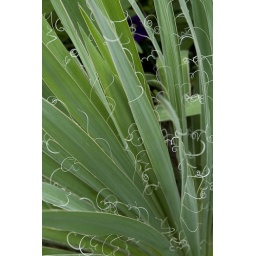
This plant was in my mother's flower bed. Not sure what it is but it makes a nice picture.